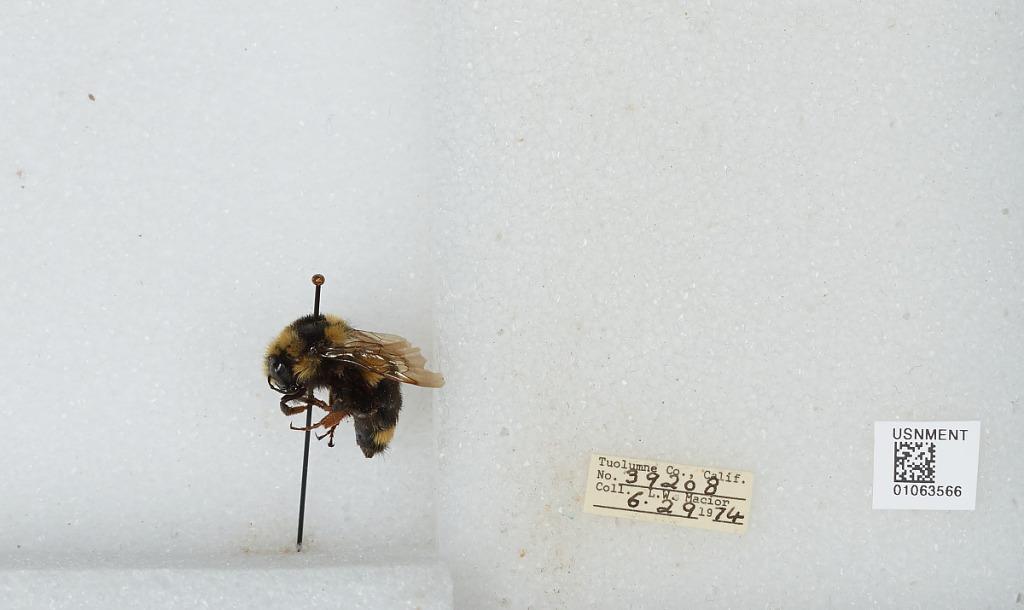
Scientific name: Bombus bifarius nearcticus
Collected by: L. Macior
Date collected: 1974-6-29
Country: United States
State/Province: California
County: Tuolumne
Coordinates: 38.02, -119.93